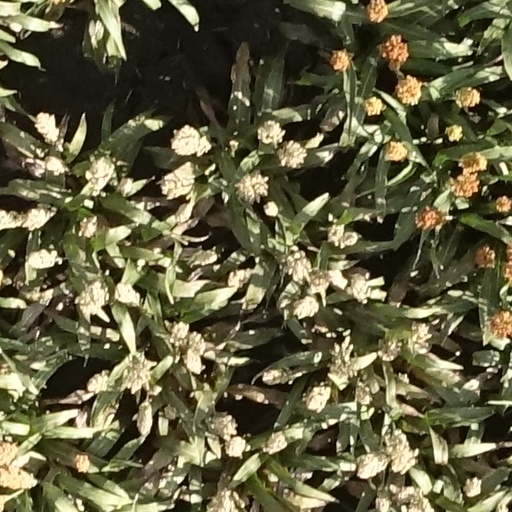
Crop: sorghum